Territorial Revival architecture

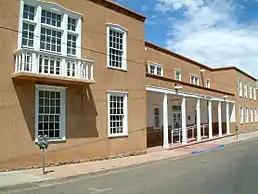
Villagra Building, Santa Fe (1934)

Territorial Revival architecture describes the style of architecture developed in the U.S. state of New Mexico in the 1930s. It derived from New Mexico vernacular Territorial Style, an original style from Santa Fe de Nuevo México following the founding of Albuquerque in 1706. Territorial Revival incorporated elements of traditional regional building techniques with higher style elements. The style was intended to recall the Territorial Style and was extensively employed for New Mexico state government buildings in Santa Fe.